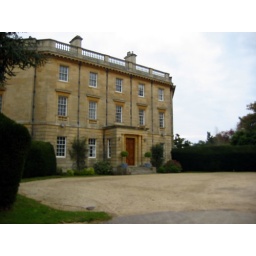
Another creature that lives in the forest is called &amp;quot;Rich People&amp;quot;. Here is one of their habitats...